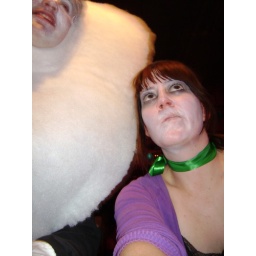
The girl with the green ribbon around her neck, and a giant molar. Taken by Ann K. Hubbard.